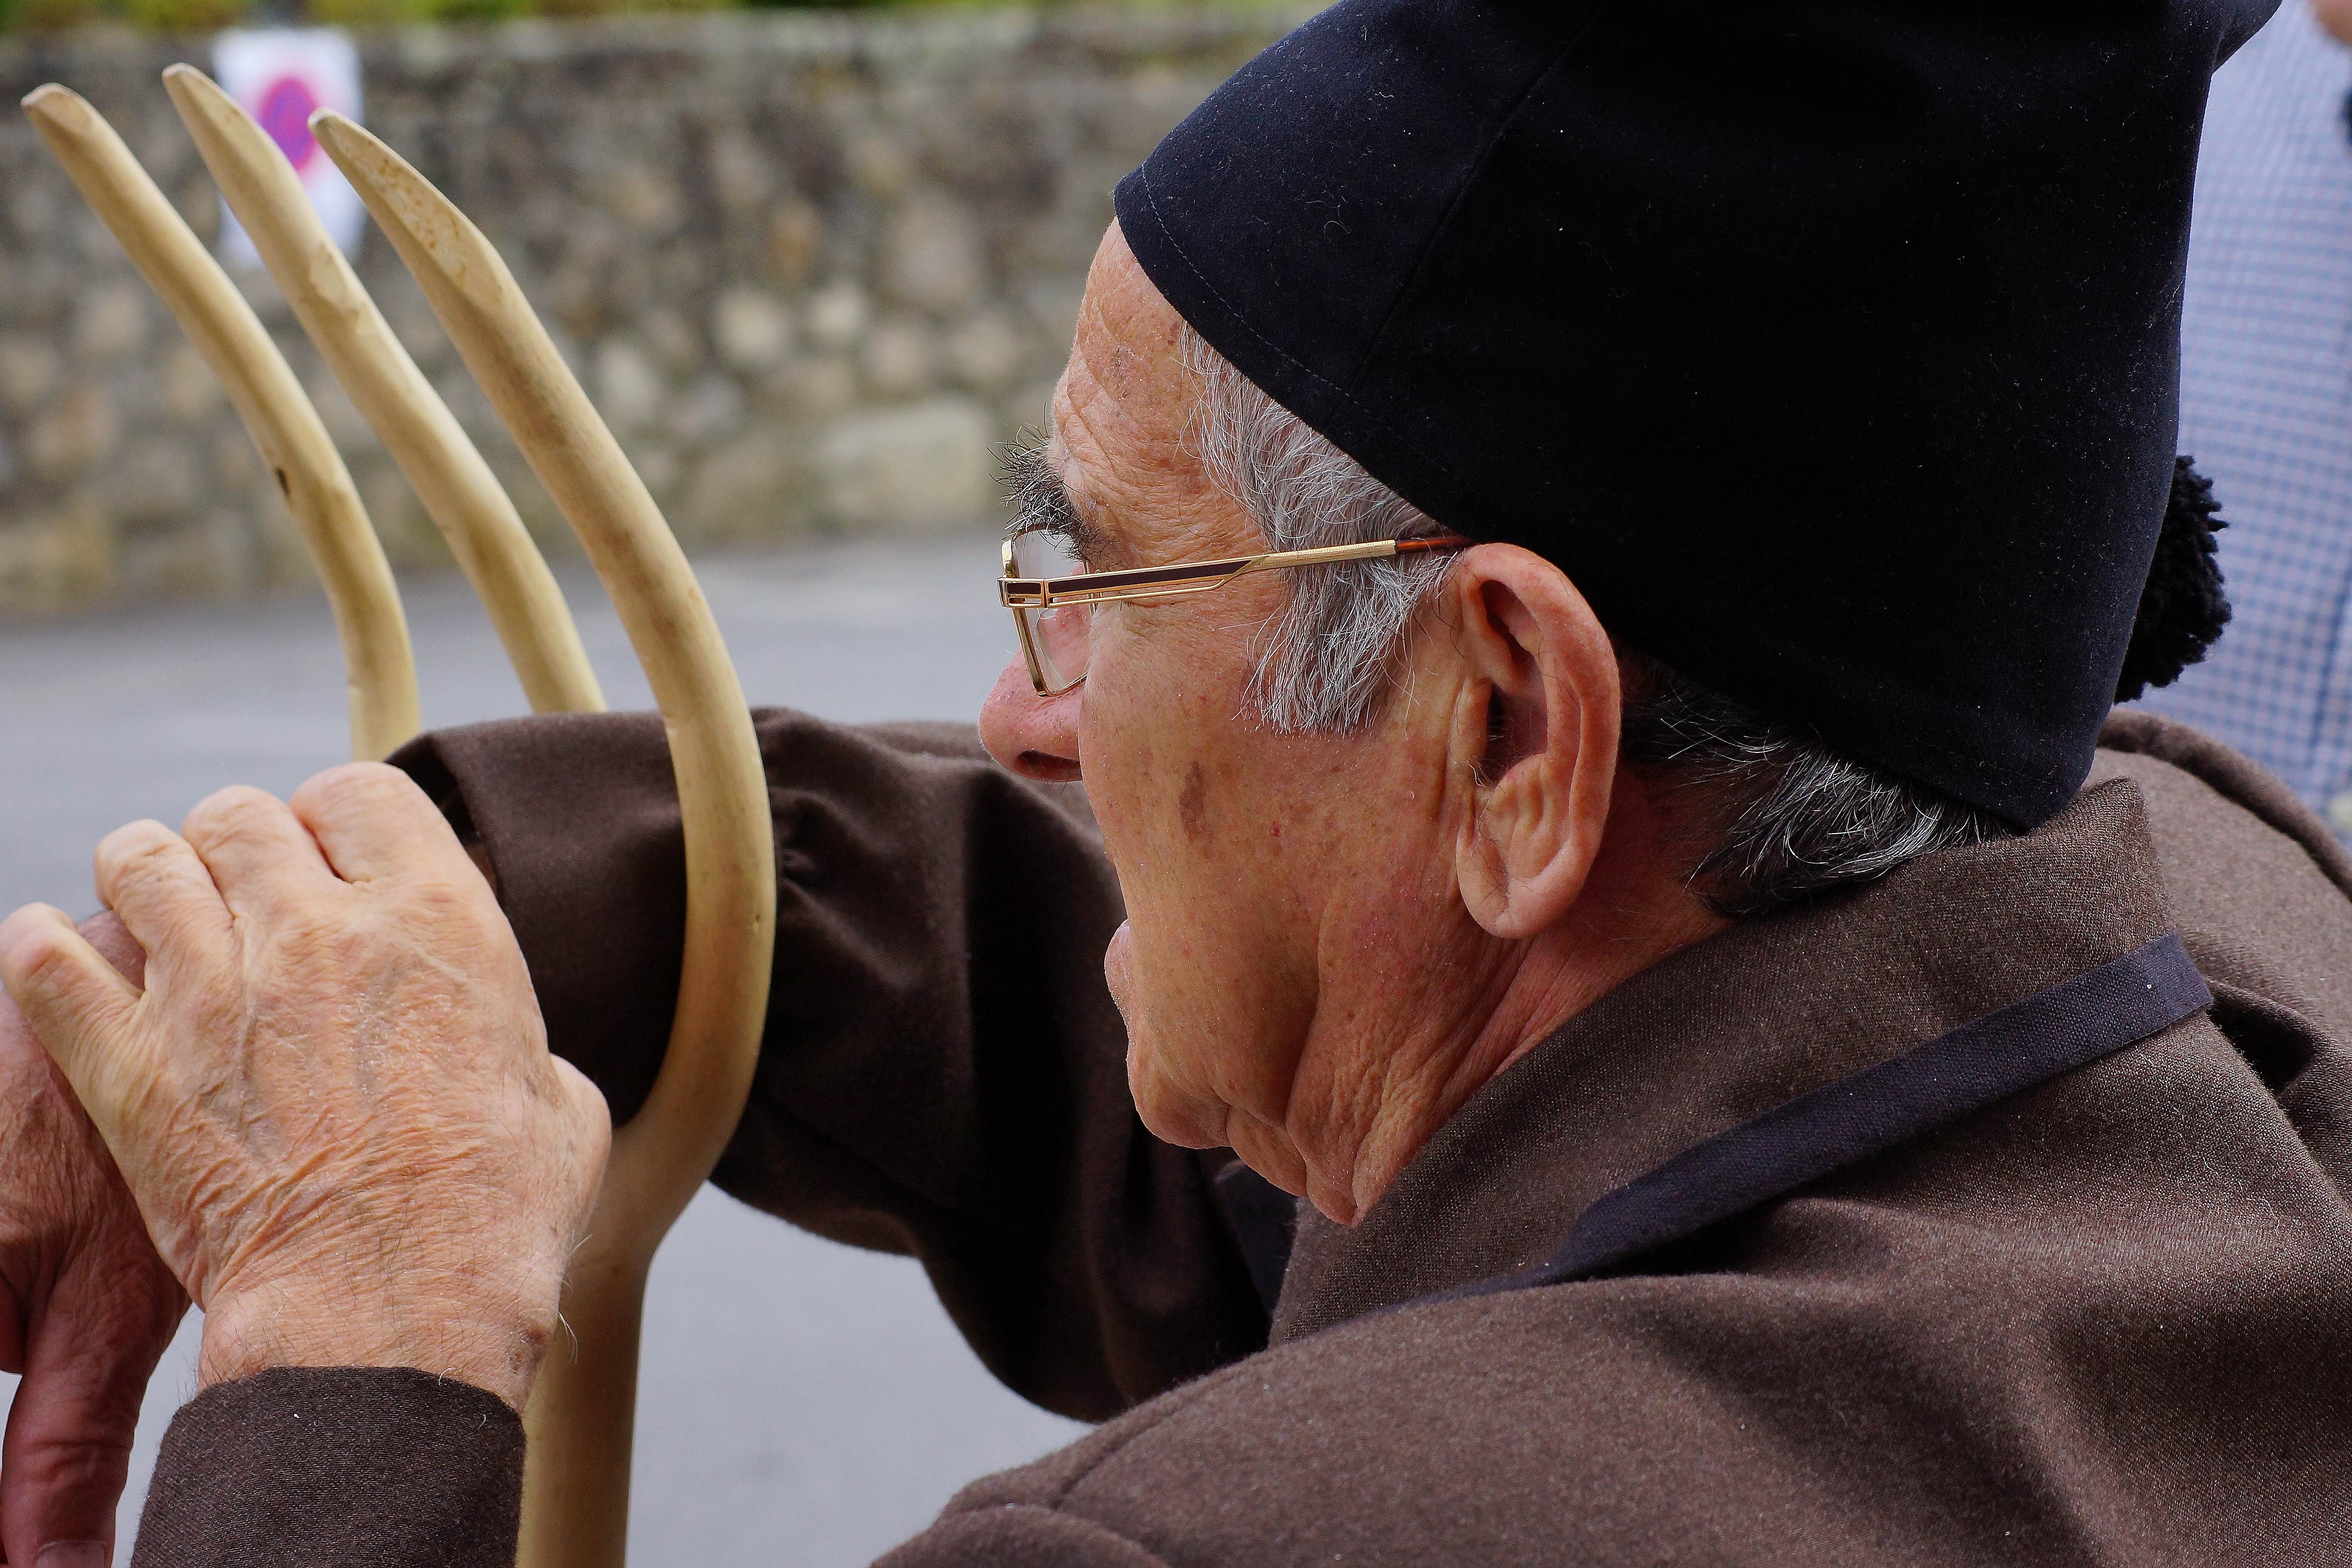
hand, man, person, people, spain, glasses, galicia, pontevedra, espana, ggl1, gaby1, varios, some, pontecaldelas, sonyslta77v, tamrom55200